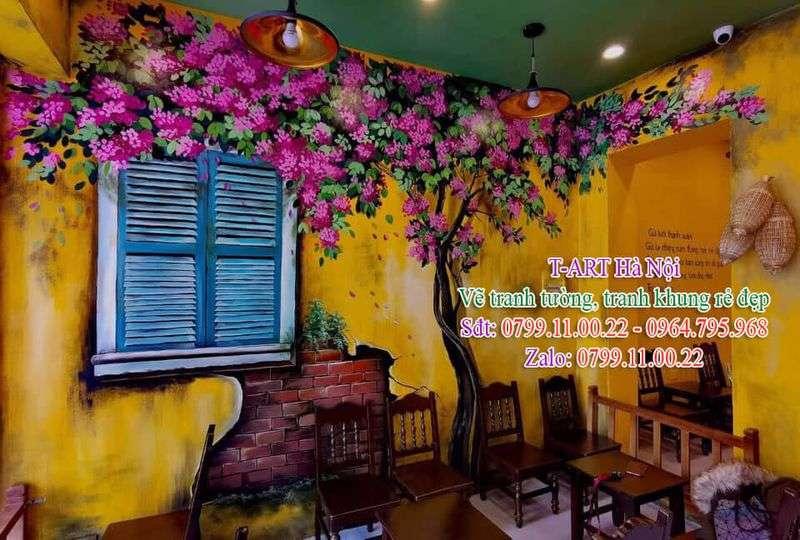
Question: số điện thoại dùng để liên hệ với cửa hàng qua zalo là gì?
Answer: số điện thoại dùng để liện hệ với cửa hàng qua zalo là 0799110022